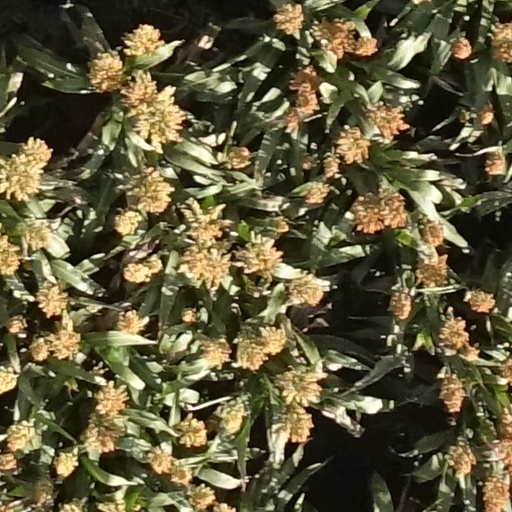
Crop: sorghum